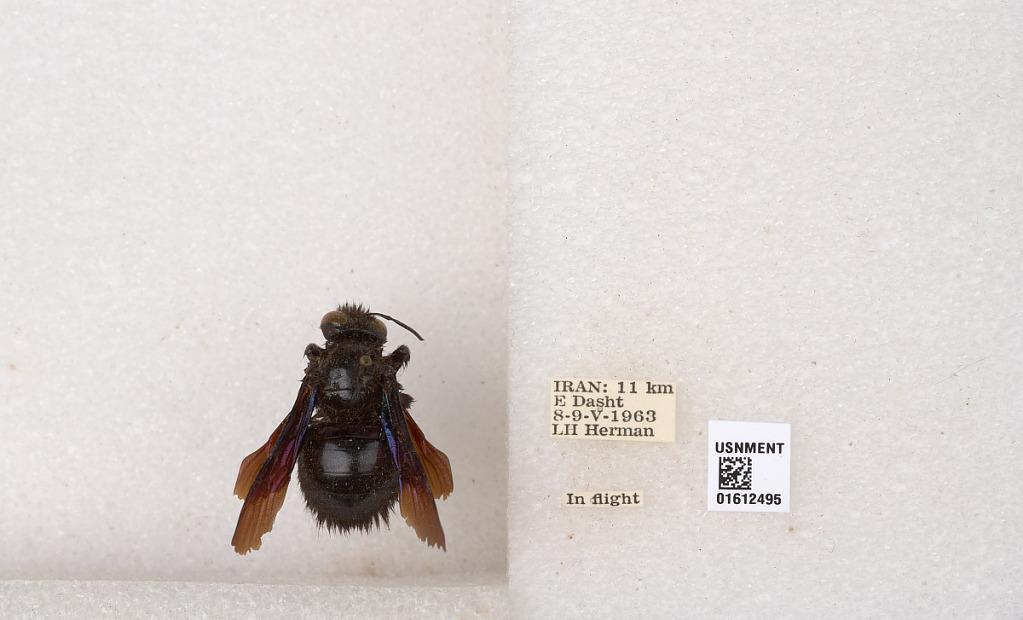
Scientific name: Xylocopa
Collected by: L. Herman
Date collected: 1963-5-8
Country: Iran
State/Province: Mazandaran
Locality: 11 km E Dasht